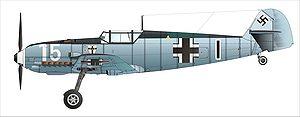
La Jagdgeschwader 1 Oesau est une unité de chasseurs de la Luftwaffe pendant la Seconde Guerre mondiale, qui participa notamment à la défense du Reich et l'opération Bodenplatte.